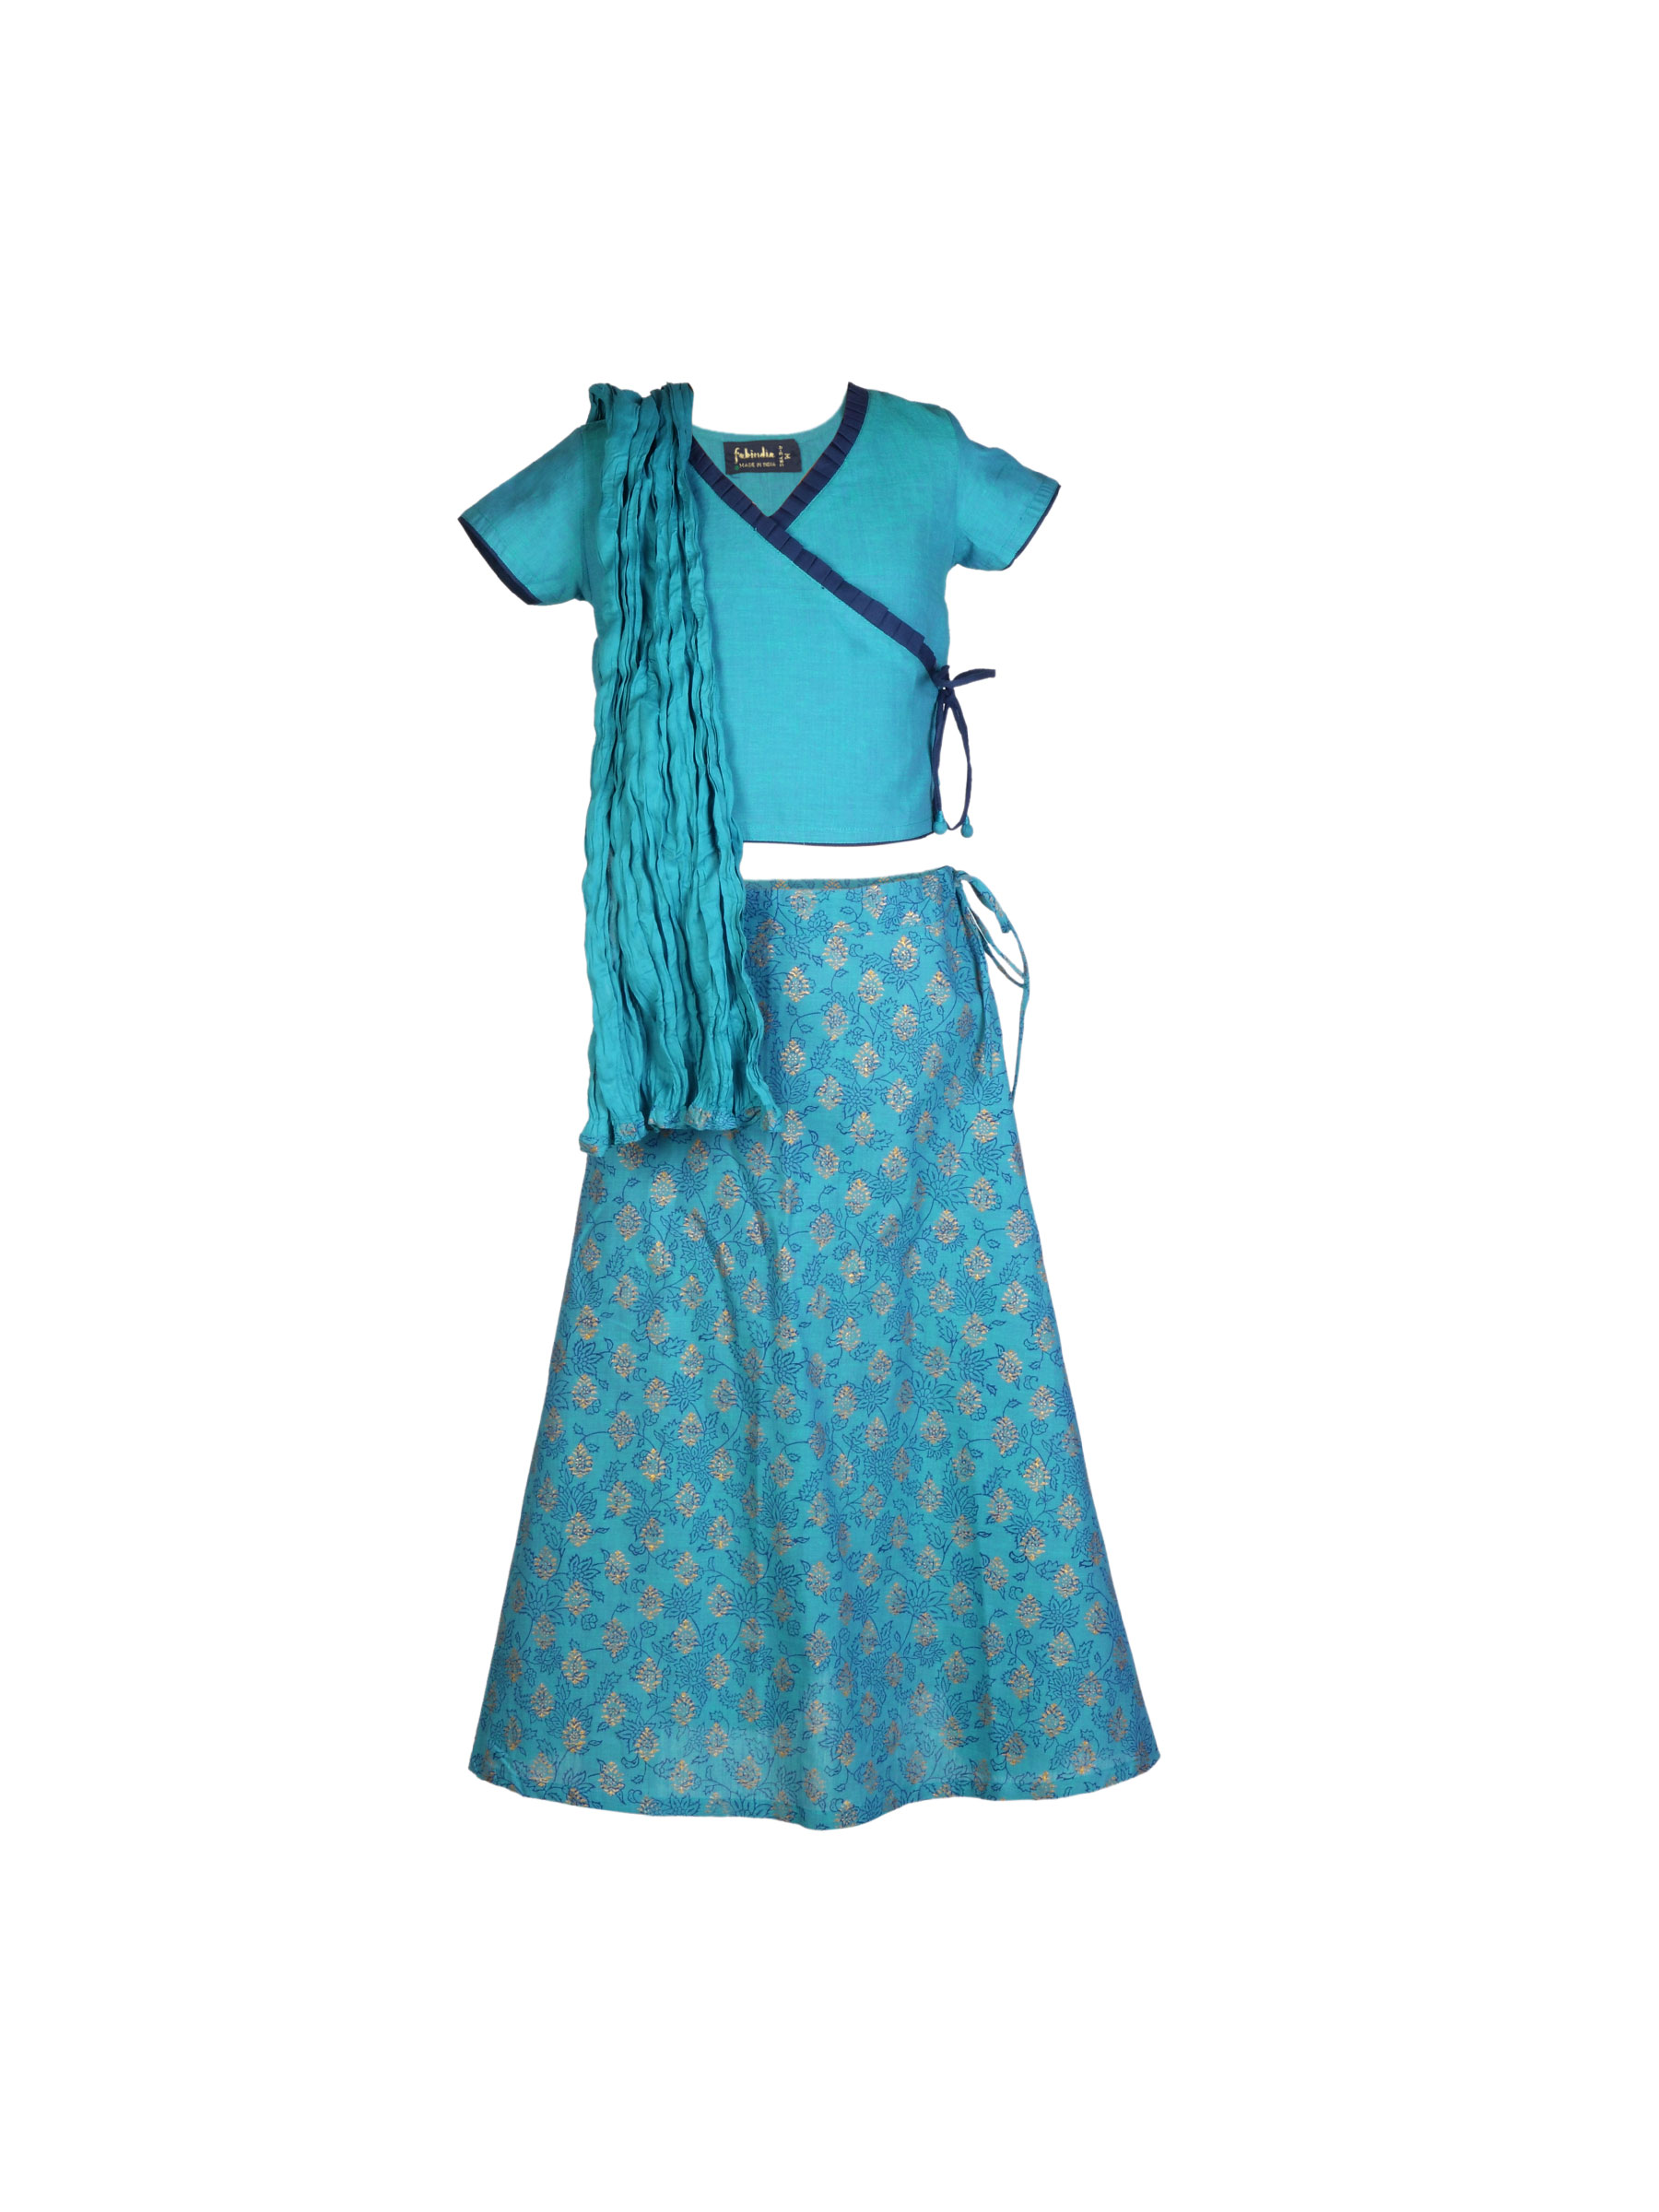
Fabindia Girls Printed Blue Lehenga Choli
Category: Apparel / Topwear / Lehenga Choli
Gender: Girls
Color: Blue
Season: Summer 2012
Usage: Ethnic